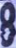
Number: 8